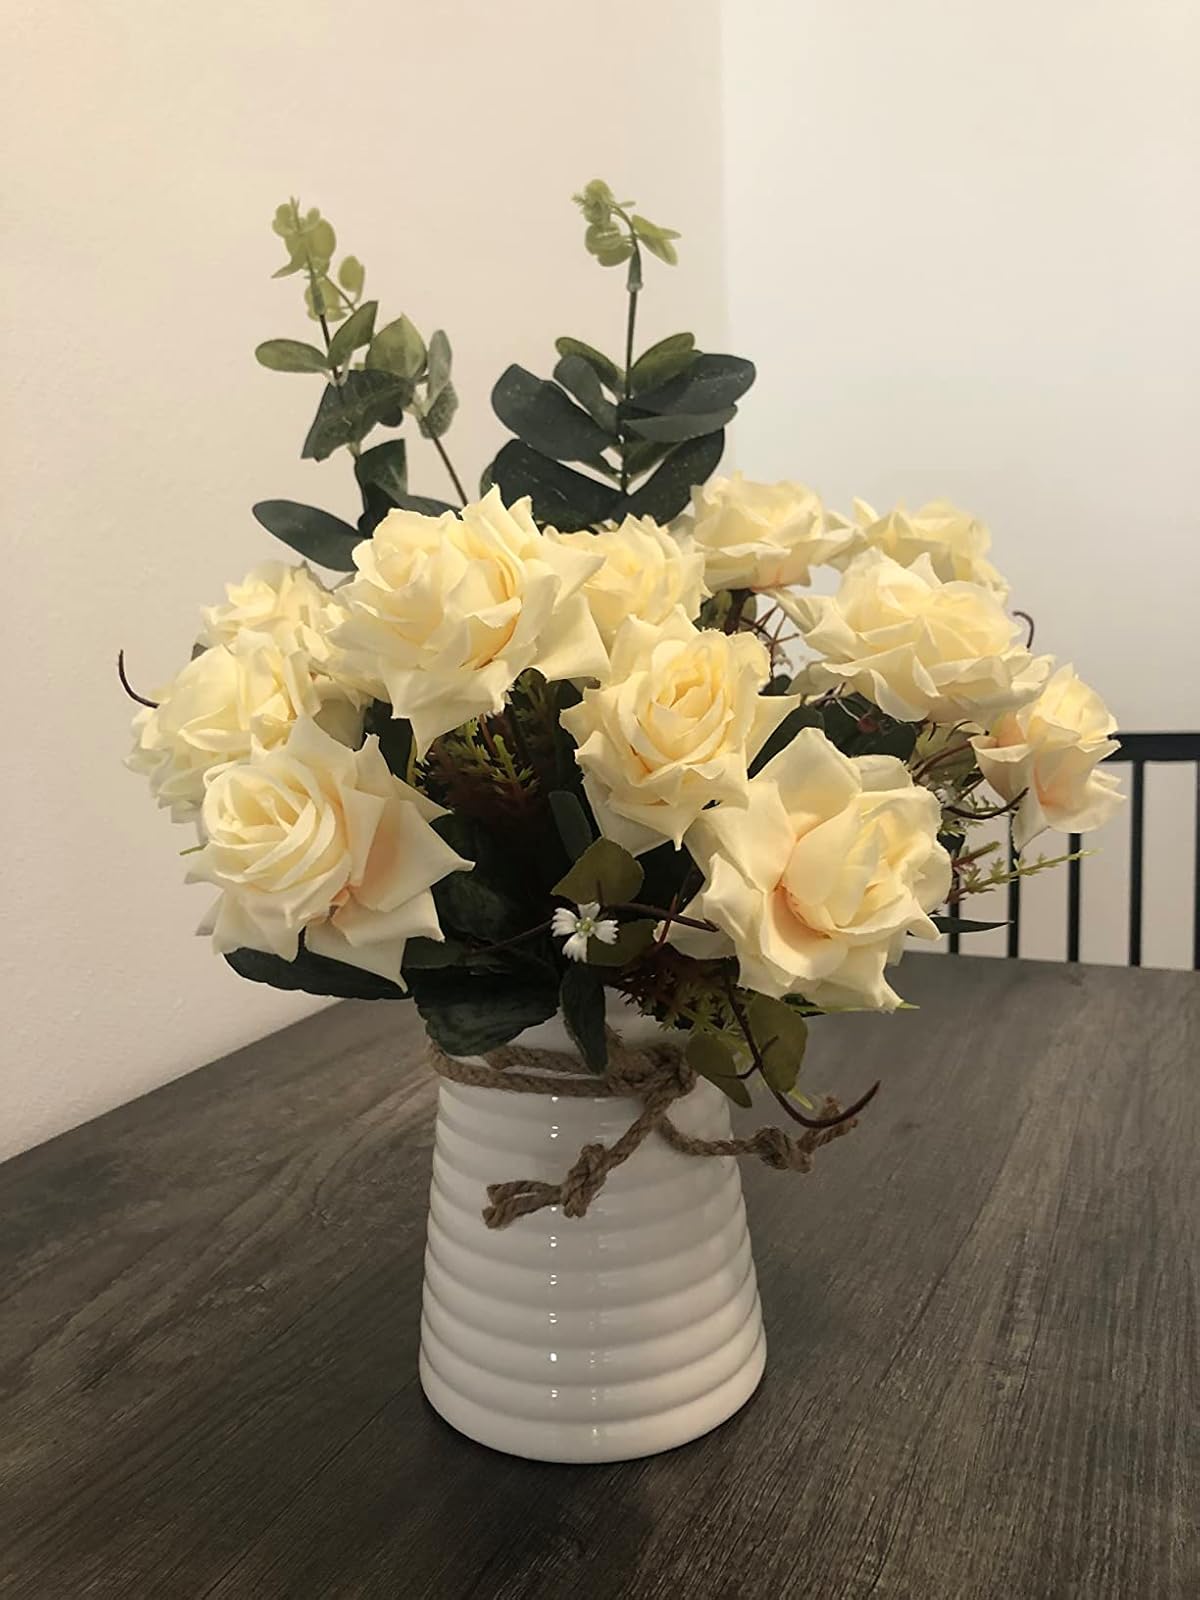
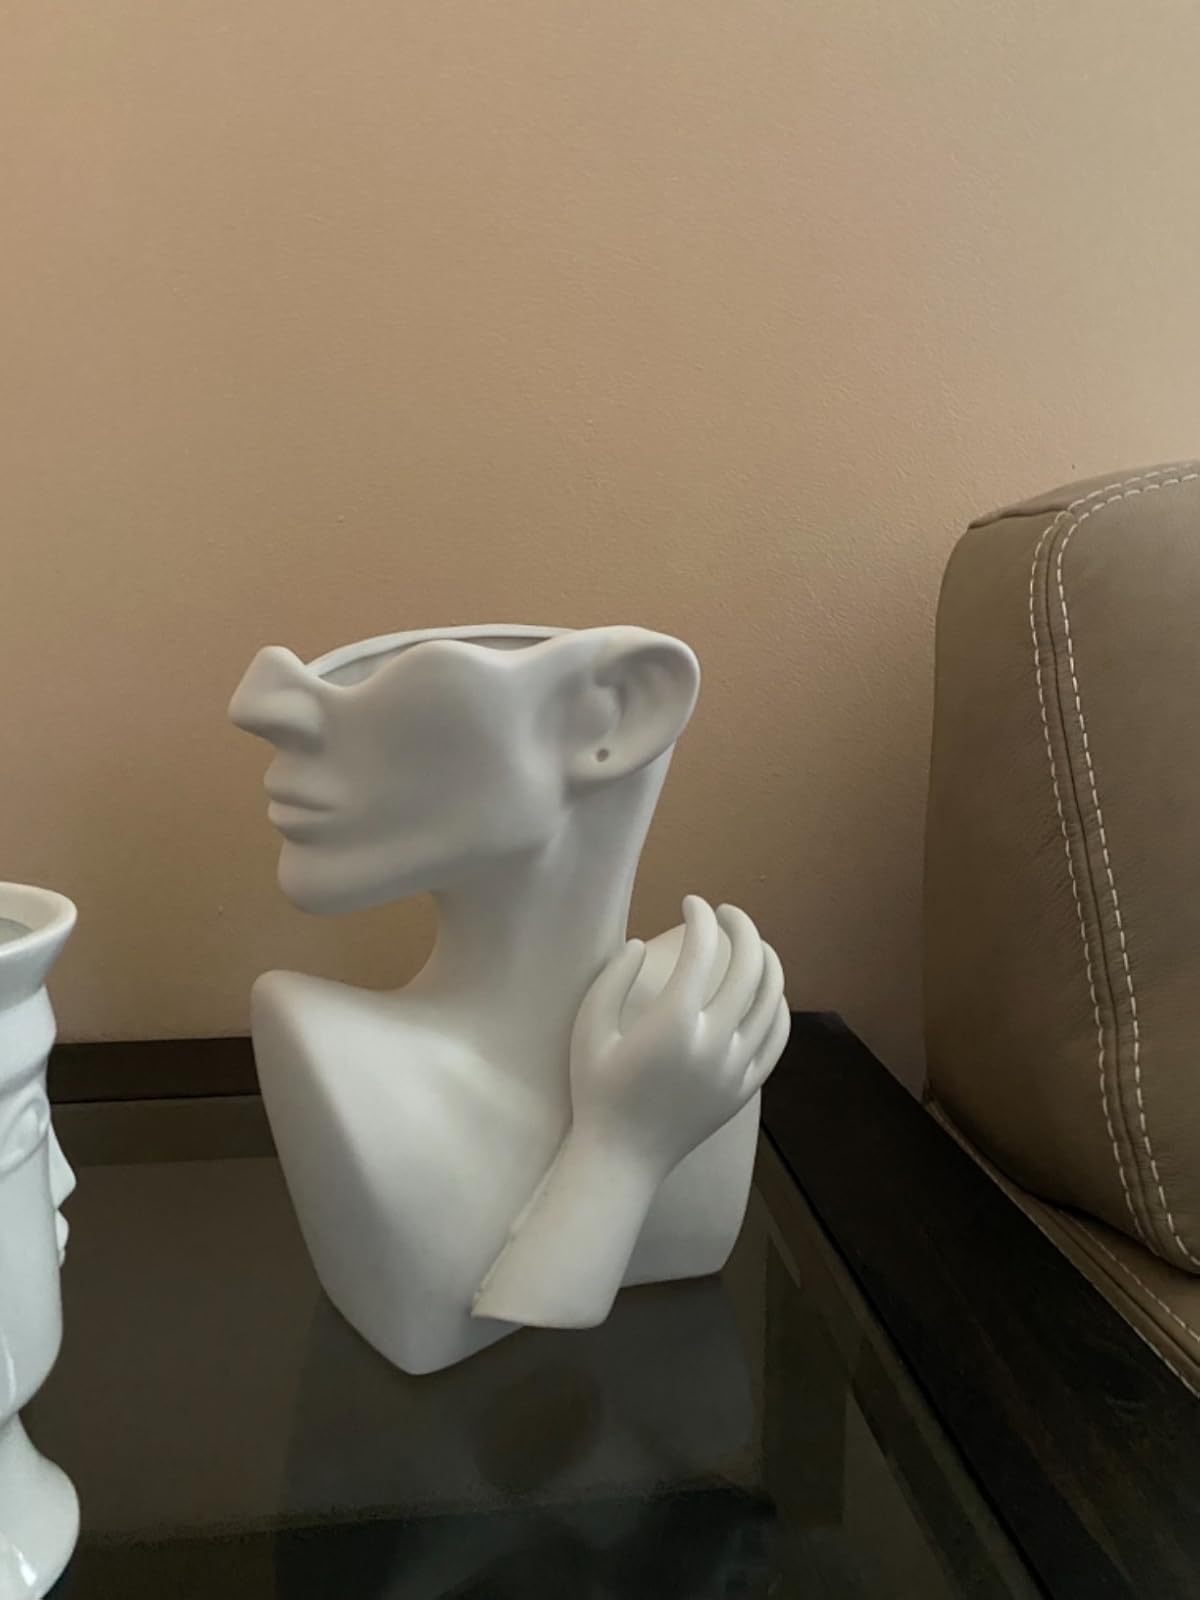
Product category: vase
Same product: no